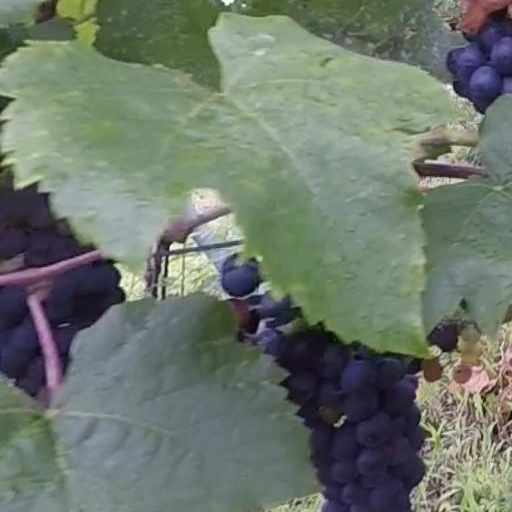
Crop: grape